Gunerius Shoppingsenter

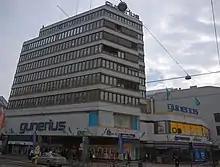
Gunerius Shoppingsenter.

Gunerius Shoppingsenter is one of the largest shopping centres in Oslo, Norway, with c. 18,000 visitors a day – 5,5 million a year. The first shopping centre on this location was opened in 1852 by Gunerius Pettersen. In 1992 it was significantly expanded, and it is now 9,500 m² with c. 30 stores on three floors. Gunerius Shoppingsenter is owned by Olav Thon. The shopping centre is also located at the intersection at Storgata and Lybekkergata. The centre is near Storgata tram (& bus) stop and Hammersborggata regional bus stop.